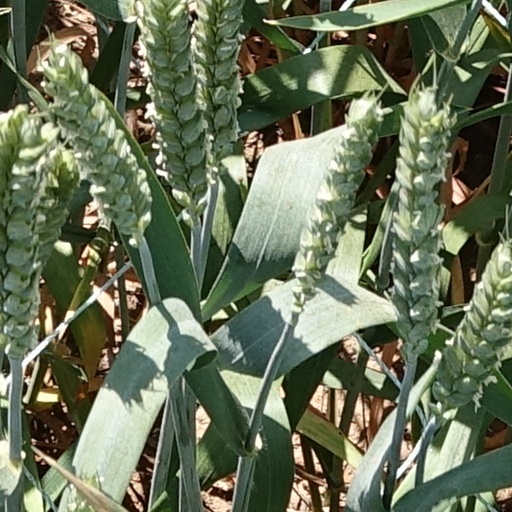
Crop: wheat